Ahmad Nady

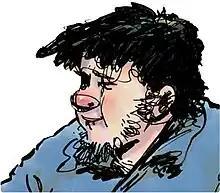
A caricature drawing of Ahmad Nady by himself

Ahmad Mohammad Nady is an Egyptian political cartoonist, comic artist and activist. Belonging to a family of artists, Nady began his career early on, steadily rising to become one of the best known comic artists in Egypt at a young age. He has drawn political cartoons since an early age, and since the Egyptian Revolution of 2011, has become increasingly active in this area of work, garnering a significant reputation for the boldness of his work.